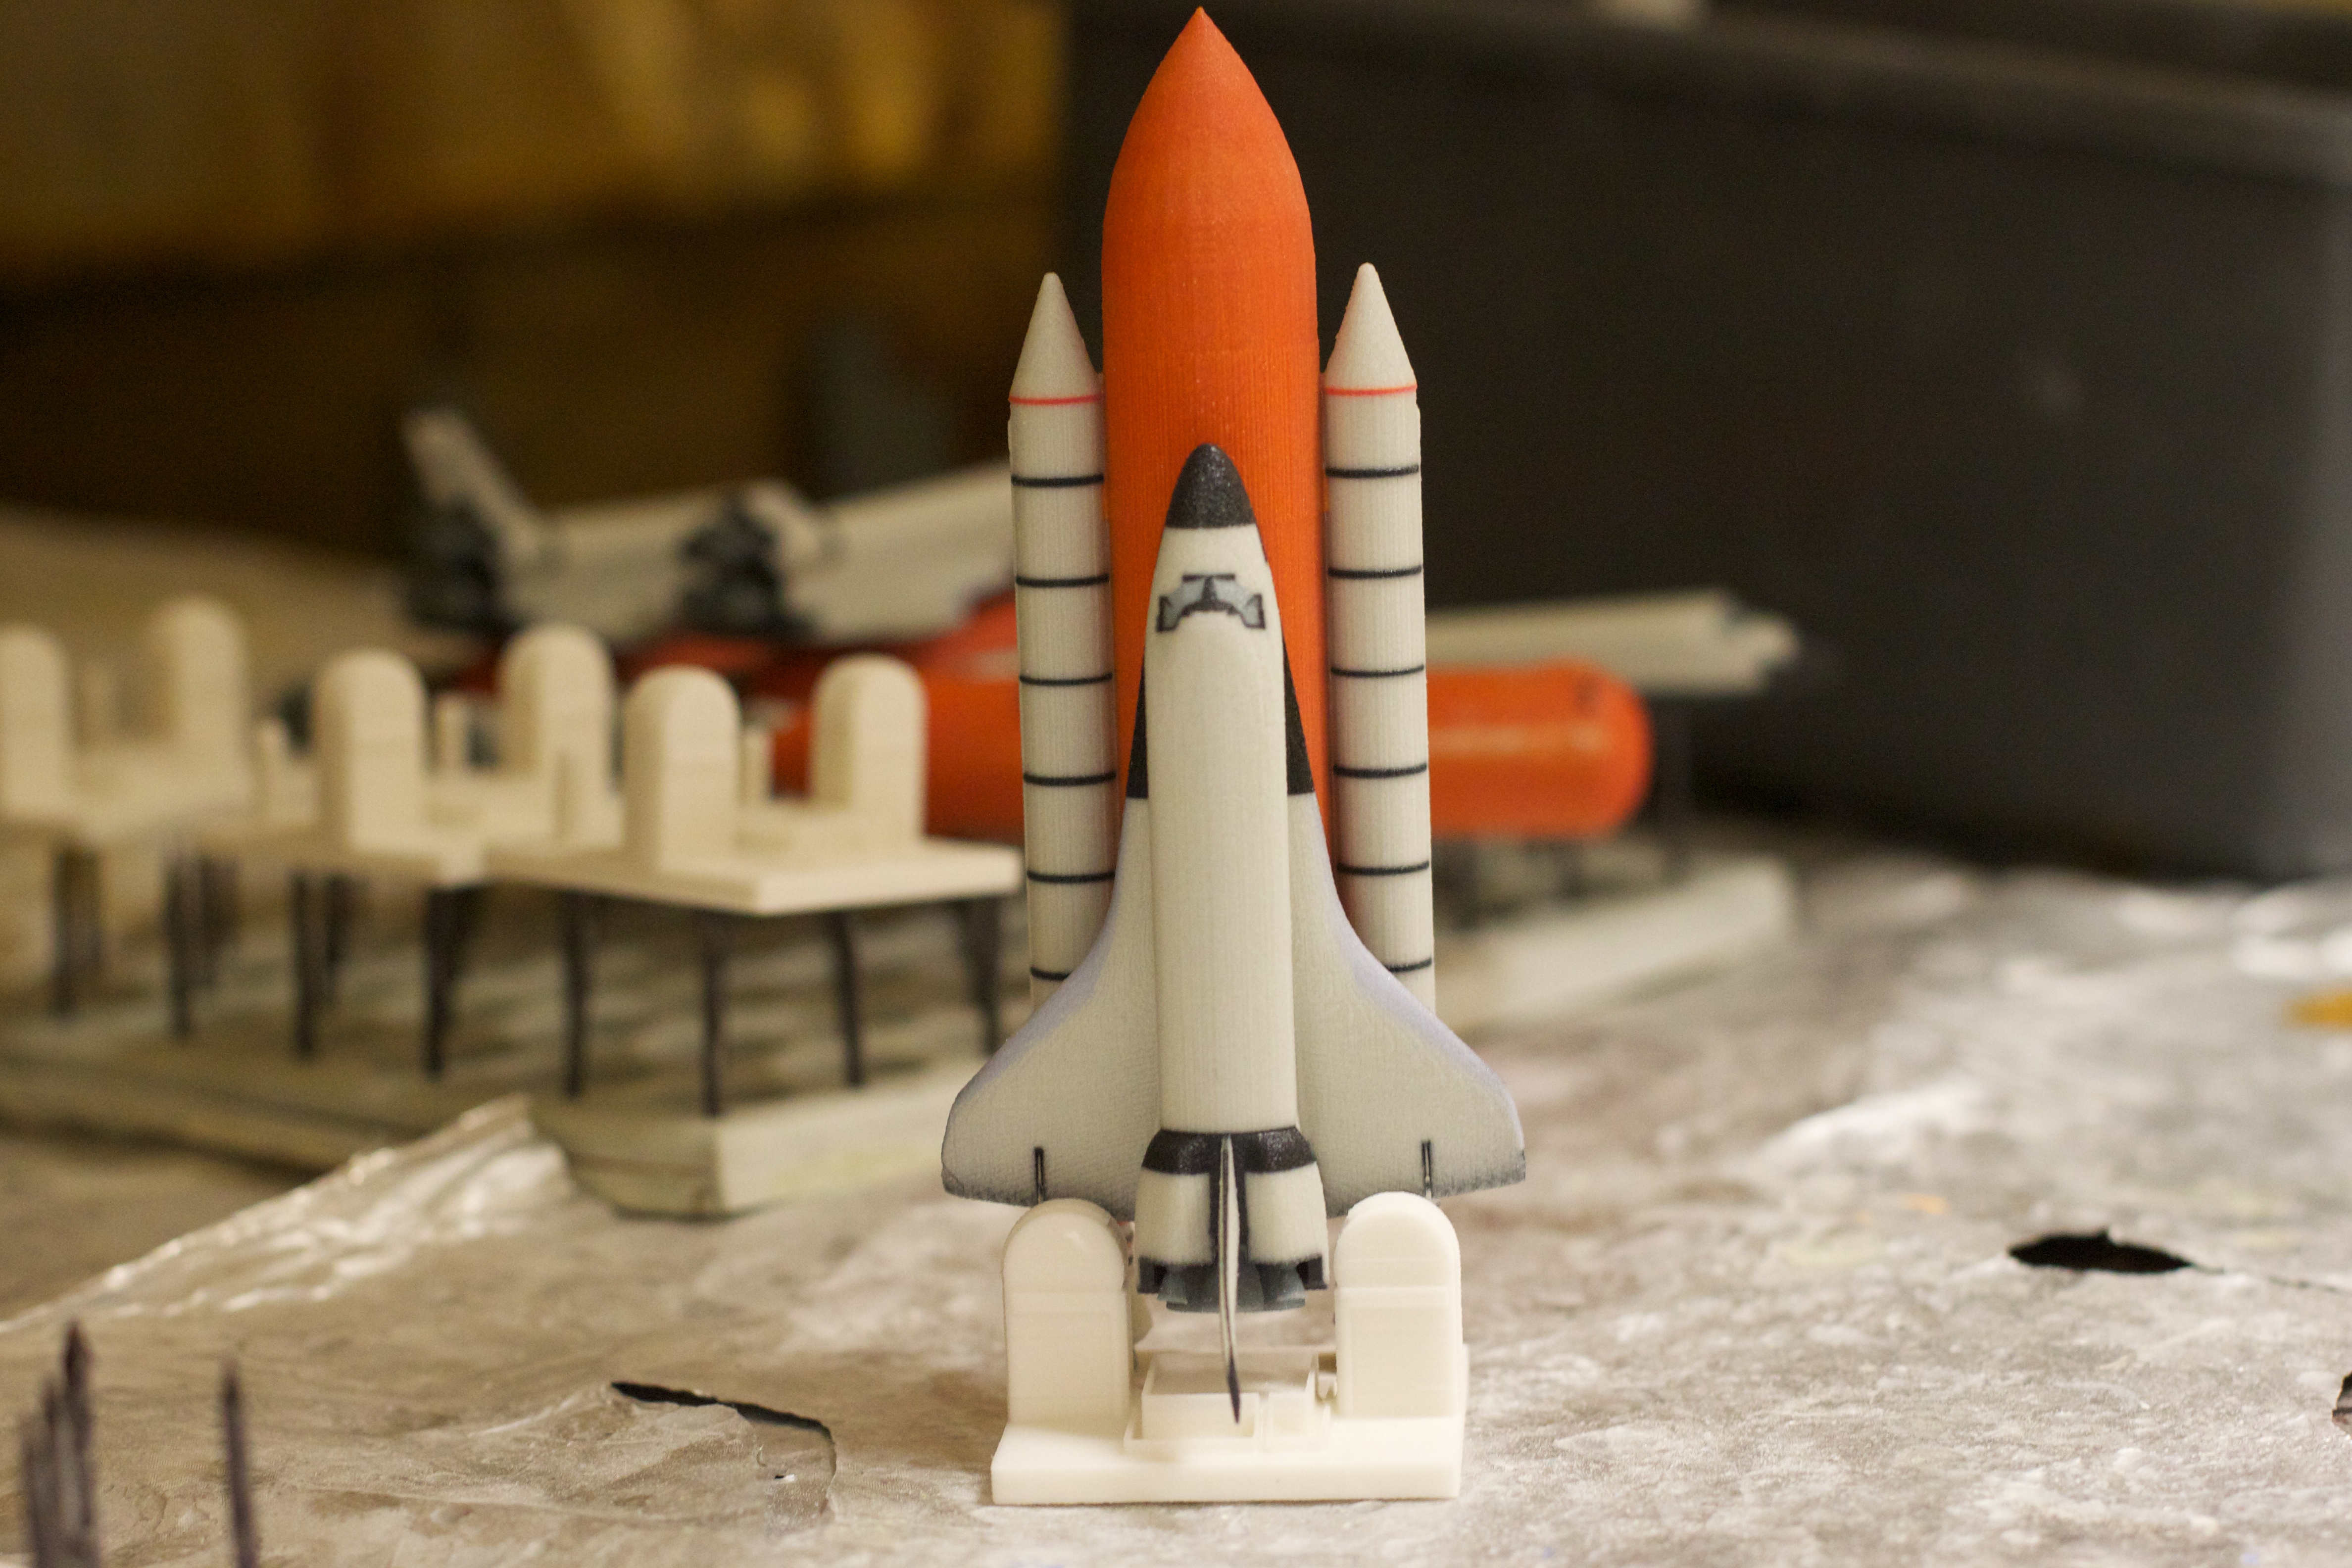
vehicle, weapon, rocket, nasa, langley